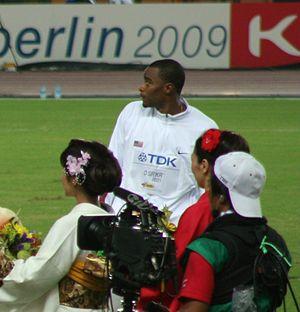
Walter Davis, né le 2 juillet 1979 à Lafayette, est un athlète américain spécialiste du triple saut et du saut en longueur.